Dinghy racing

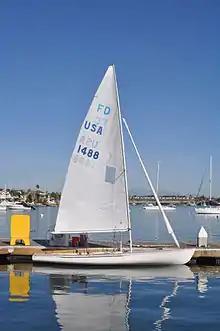
International Flying Dutchman by "MADER" of Germany

Other one-design classes such as the Europe and Flying Dutchman (1960 to 1992) allow differences in hull dimensions within certain tight tolerances. Despite these tolerances only being intended to allow some leeway for boats built by different builders, this usually results in certain builders' boats being perceived as faster due to the way they make use of the tolerances to create a subtly different hull shape. This type of one-design generally allows more freedom in choice of masts, sails and deck layouts.